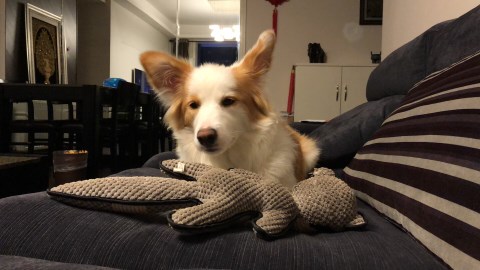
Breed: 2594-n000109-Border_collie